Ocoee salamander

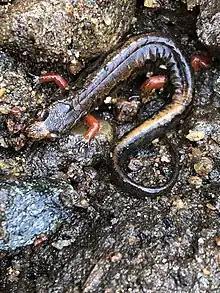
"Desmognathus ocoee"

The ocoee salamander has gone through various classifications in the last century. Originally considered as a single species ("D. ochrophaeus"), populations of "Desmognathus" salamanders across the Appalachians are now divided into five distinct species "D. abditus", "D. carolinensis", "D. ochrophaeus", "D. ocoee", and "D. orestes". These five species do not form a phylogenetic clade and are differently related to one another, but complete reproductive isolation is rarely observed in distantly related "Desmognathus", and thus some hybridization between geographically-close lineages occurs. The "gray zone" that contains the potential arguments on species delimitation still exists, but genetic analyses provide enough evidence for the delimitation of these five species.